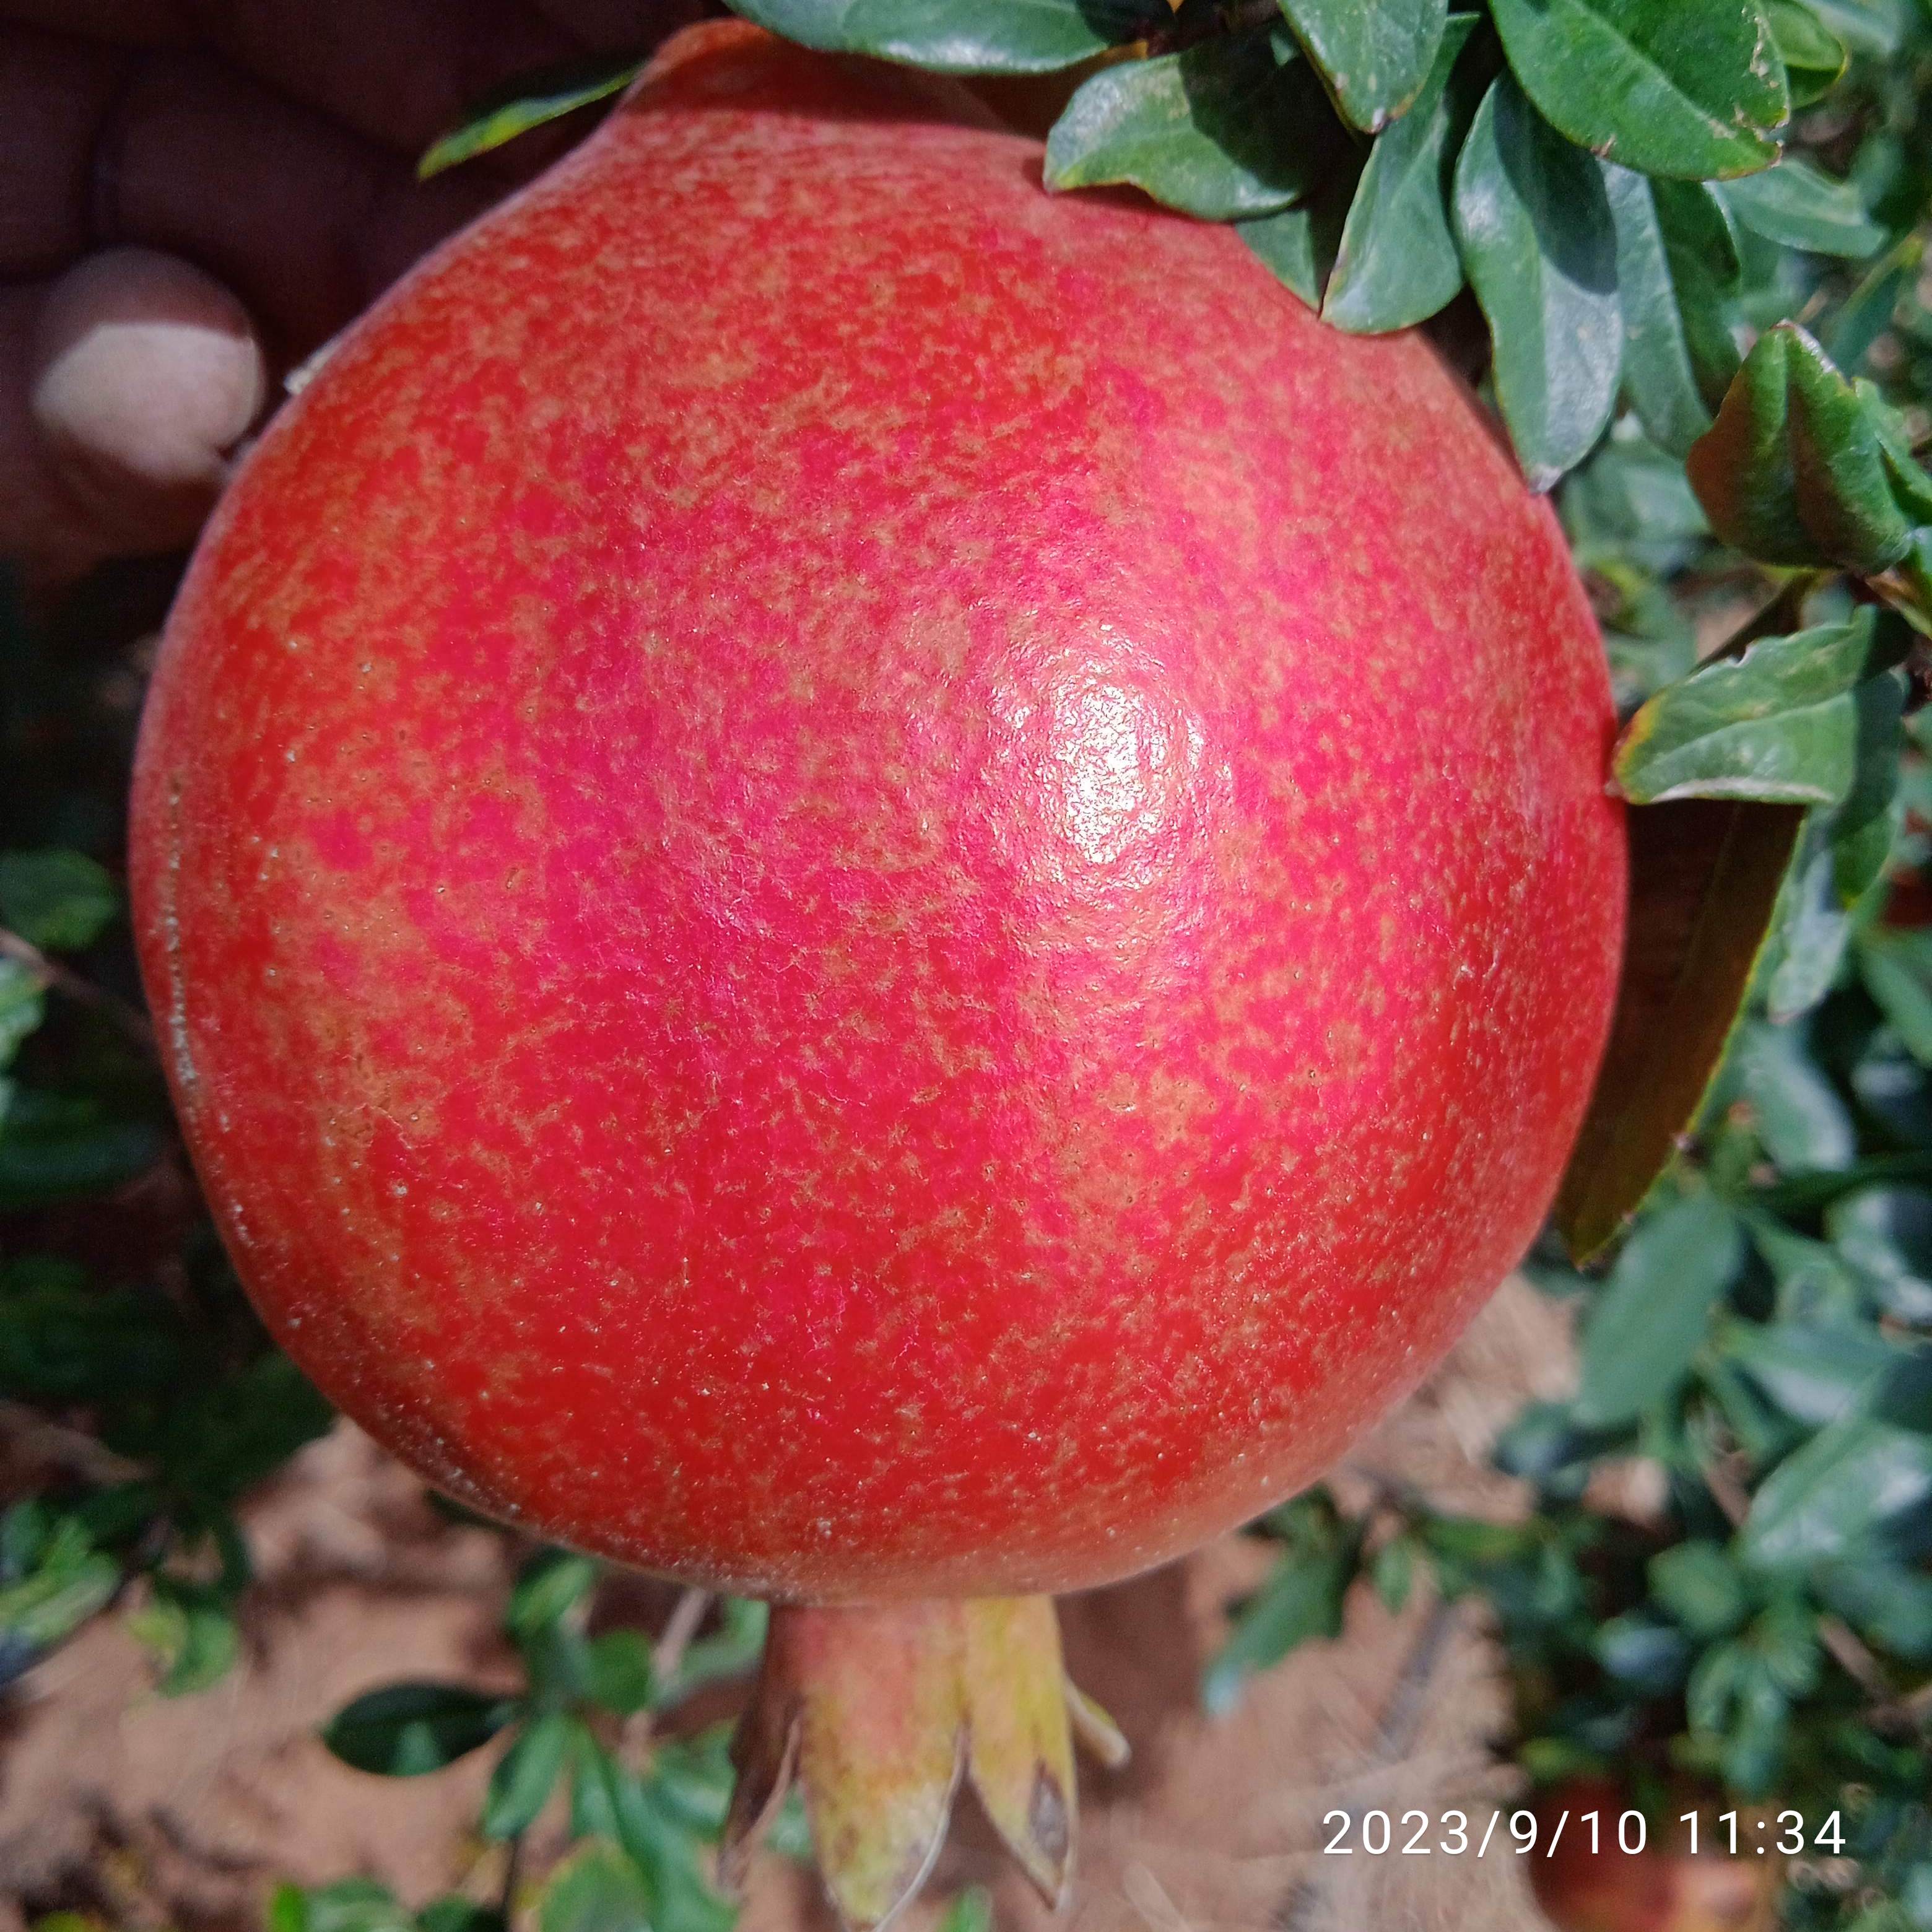
Label: Healthy